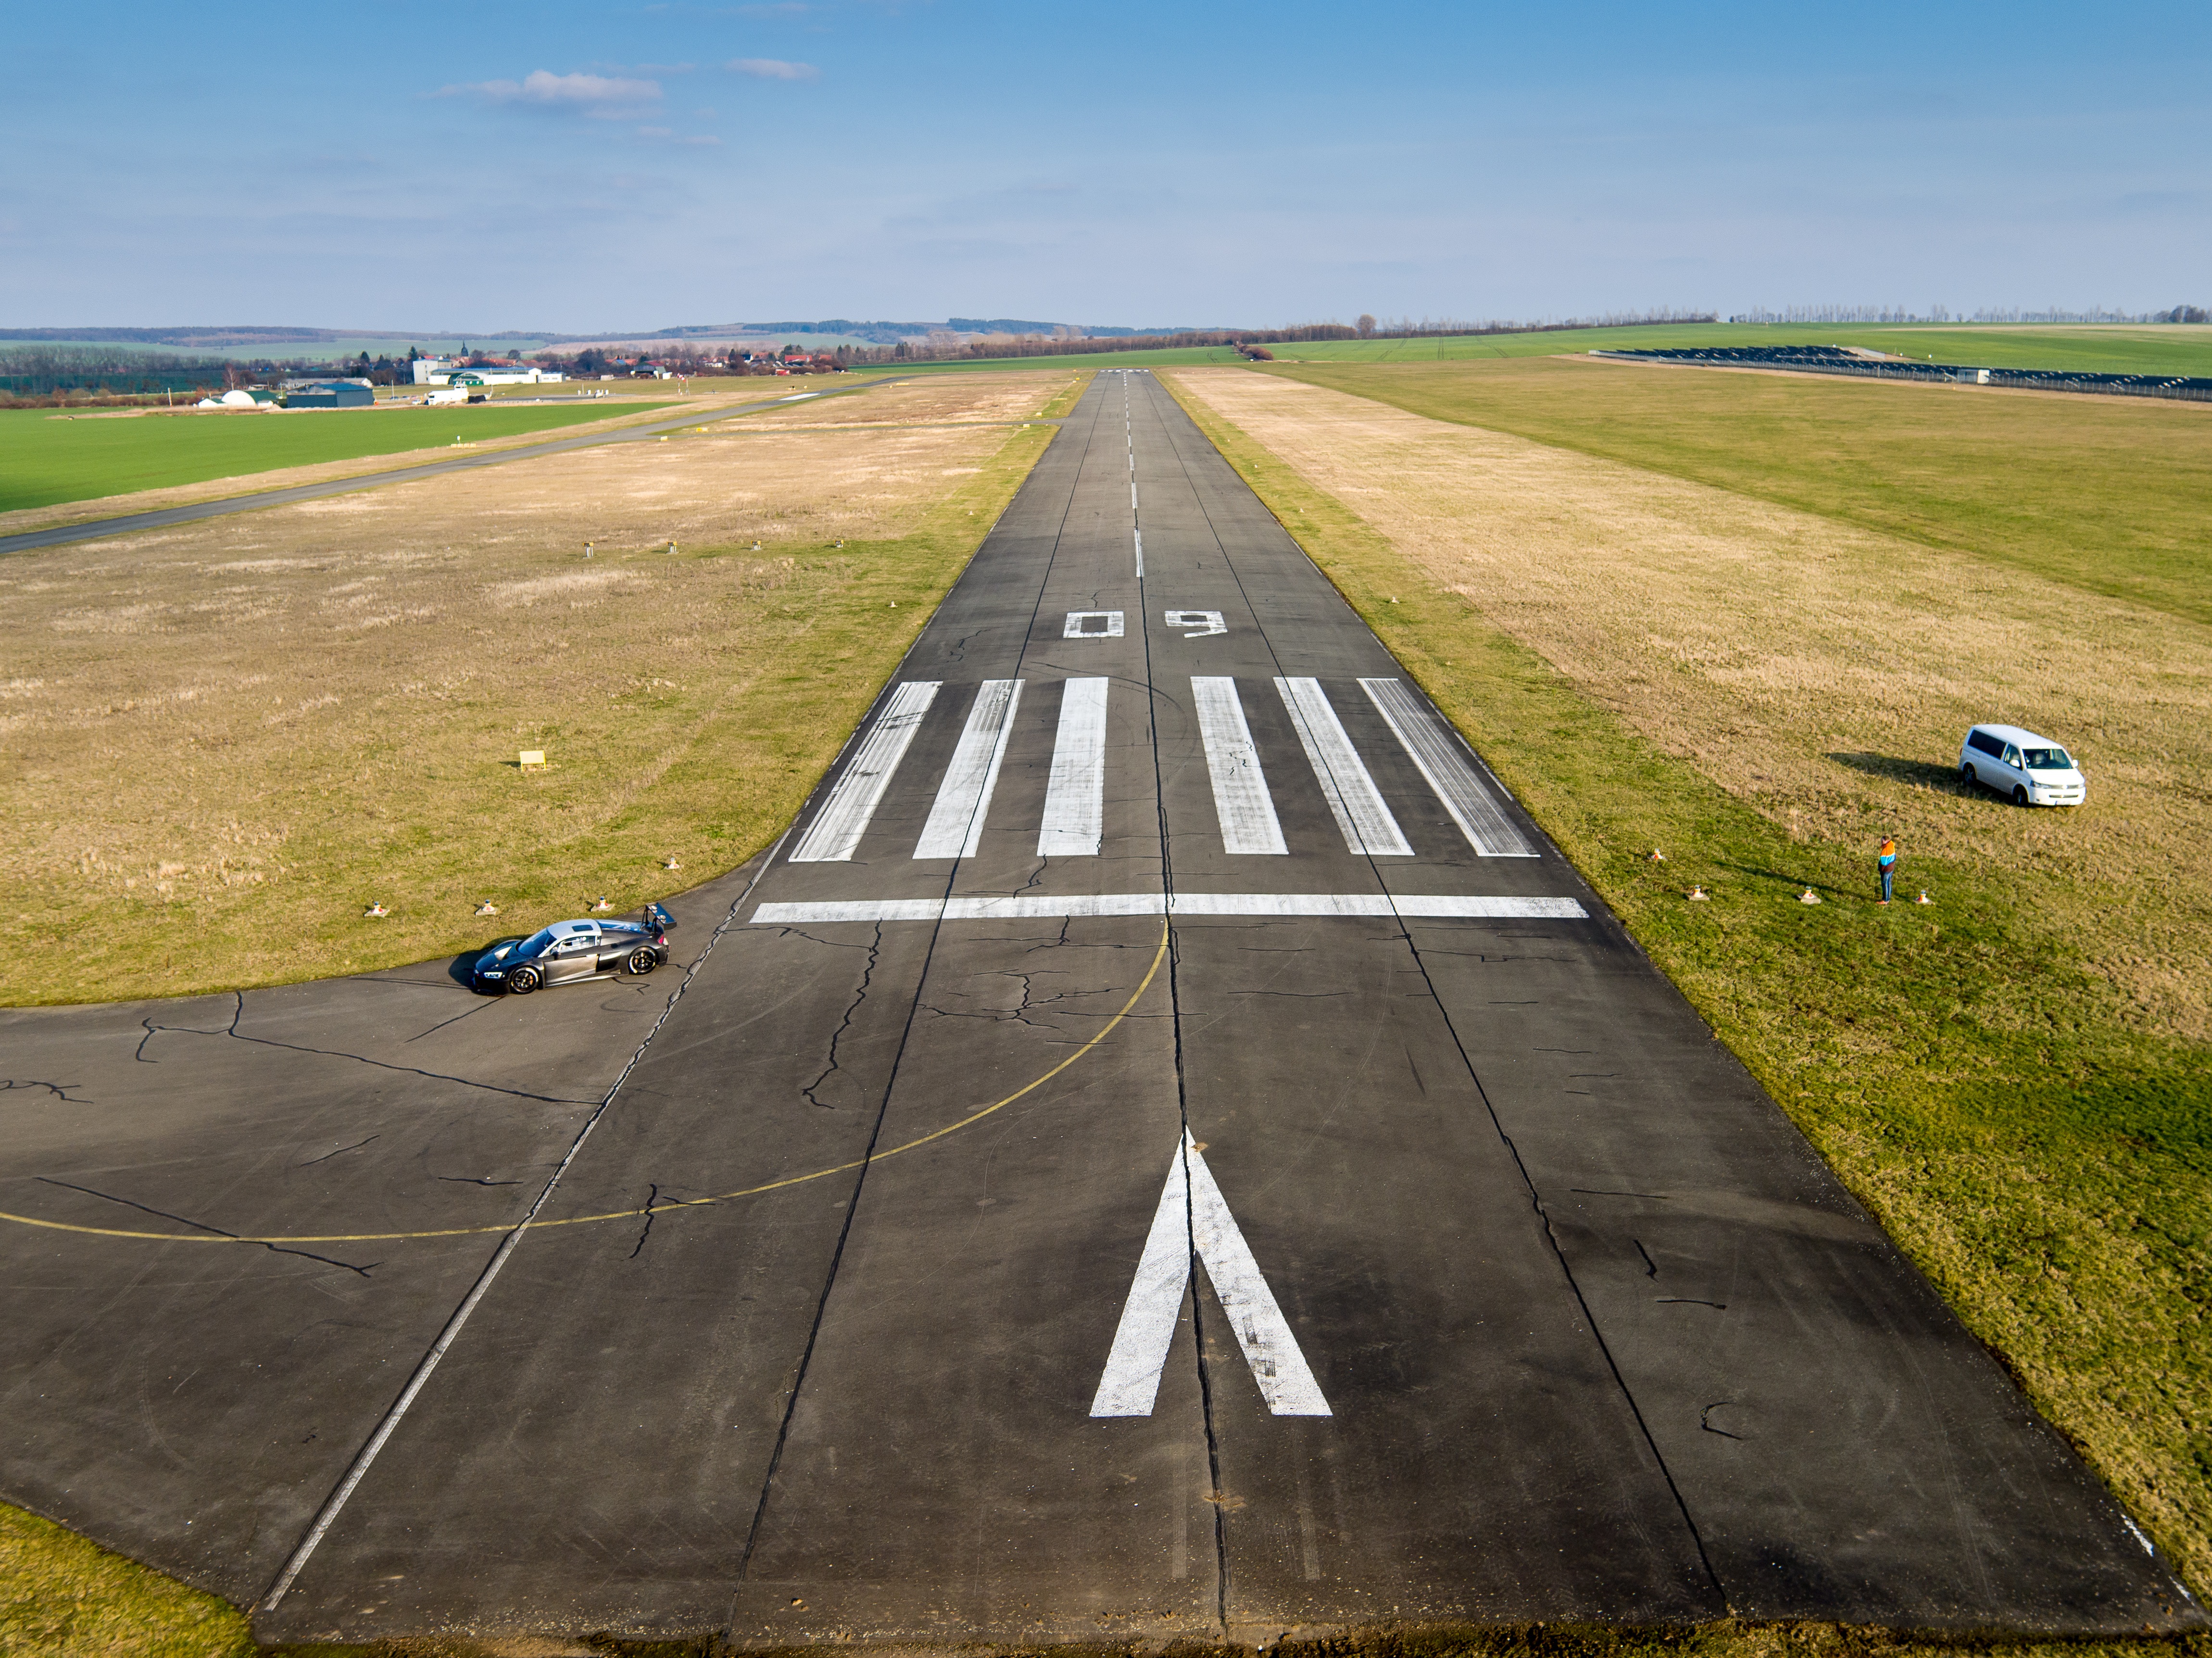
wing, field, asphalt, airport, aviation, flight, plain, infrastructure, runway, race track, landing, aerial photography, road surface, atmosphere of earth